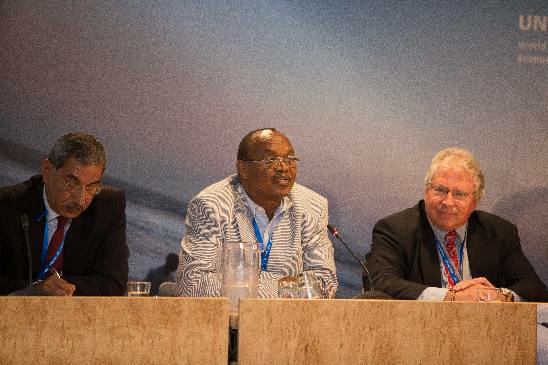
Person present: Yes